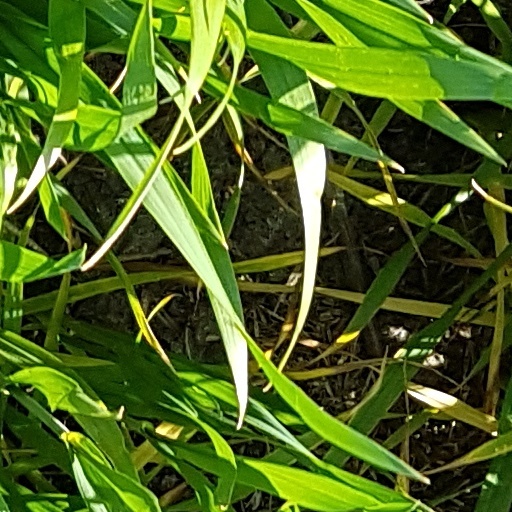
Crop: wheat